Selmer guitar

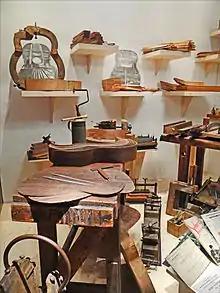
Reconstruction of a portion of the Selmer-Maccaferri guitar workshop (1933), Musée de la Musique exhibition, 2012

In 1932 Selmer partnered with the Italian guitarist and luthier Mario Maccaferri to produce a line of acoustic guitars based on Maccaferri's unorthodox design. Although Maccaferri's association with Selmer ended in 1934, the company continued to make several models of this guitar until 1952. The guitar was closely associated with jazz guitarist Django Reinhardt.